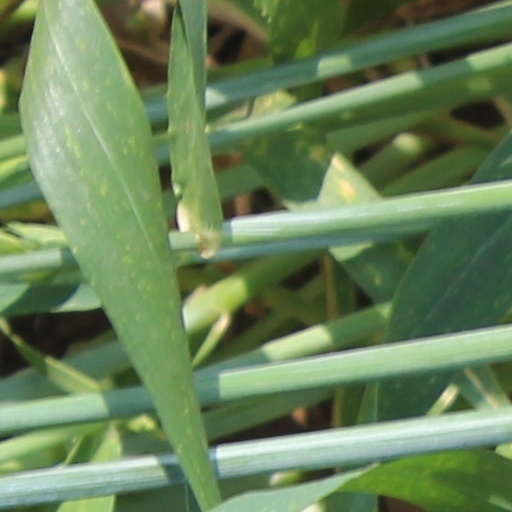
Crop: wheat